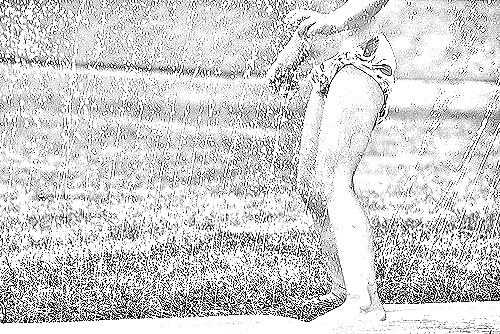
Portrait style: Sketch Portrait